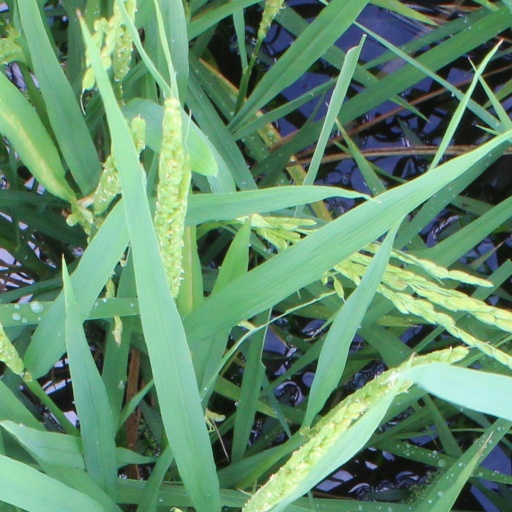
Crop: rice